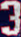
Number: 3